Luronium

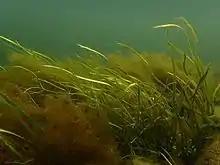
Floating water-plantain ("Luronium natans"), Afon Gwyrfai a Llyn Cwellyn Special Area of Conservation, Snowdonia, Wales, UK.

The ecology of floating water-plantain in ponds is not well understood, but generally it seems to require broadly low nutrient, soft water situations with some disturbance, such as lowland heathland pools subject to grazing by livestock.